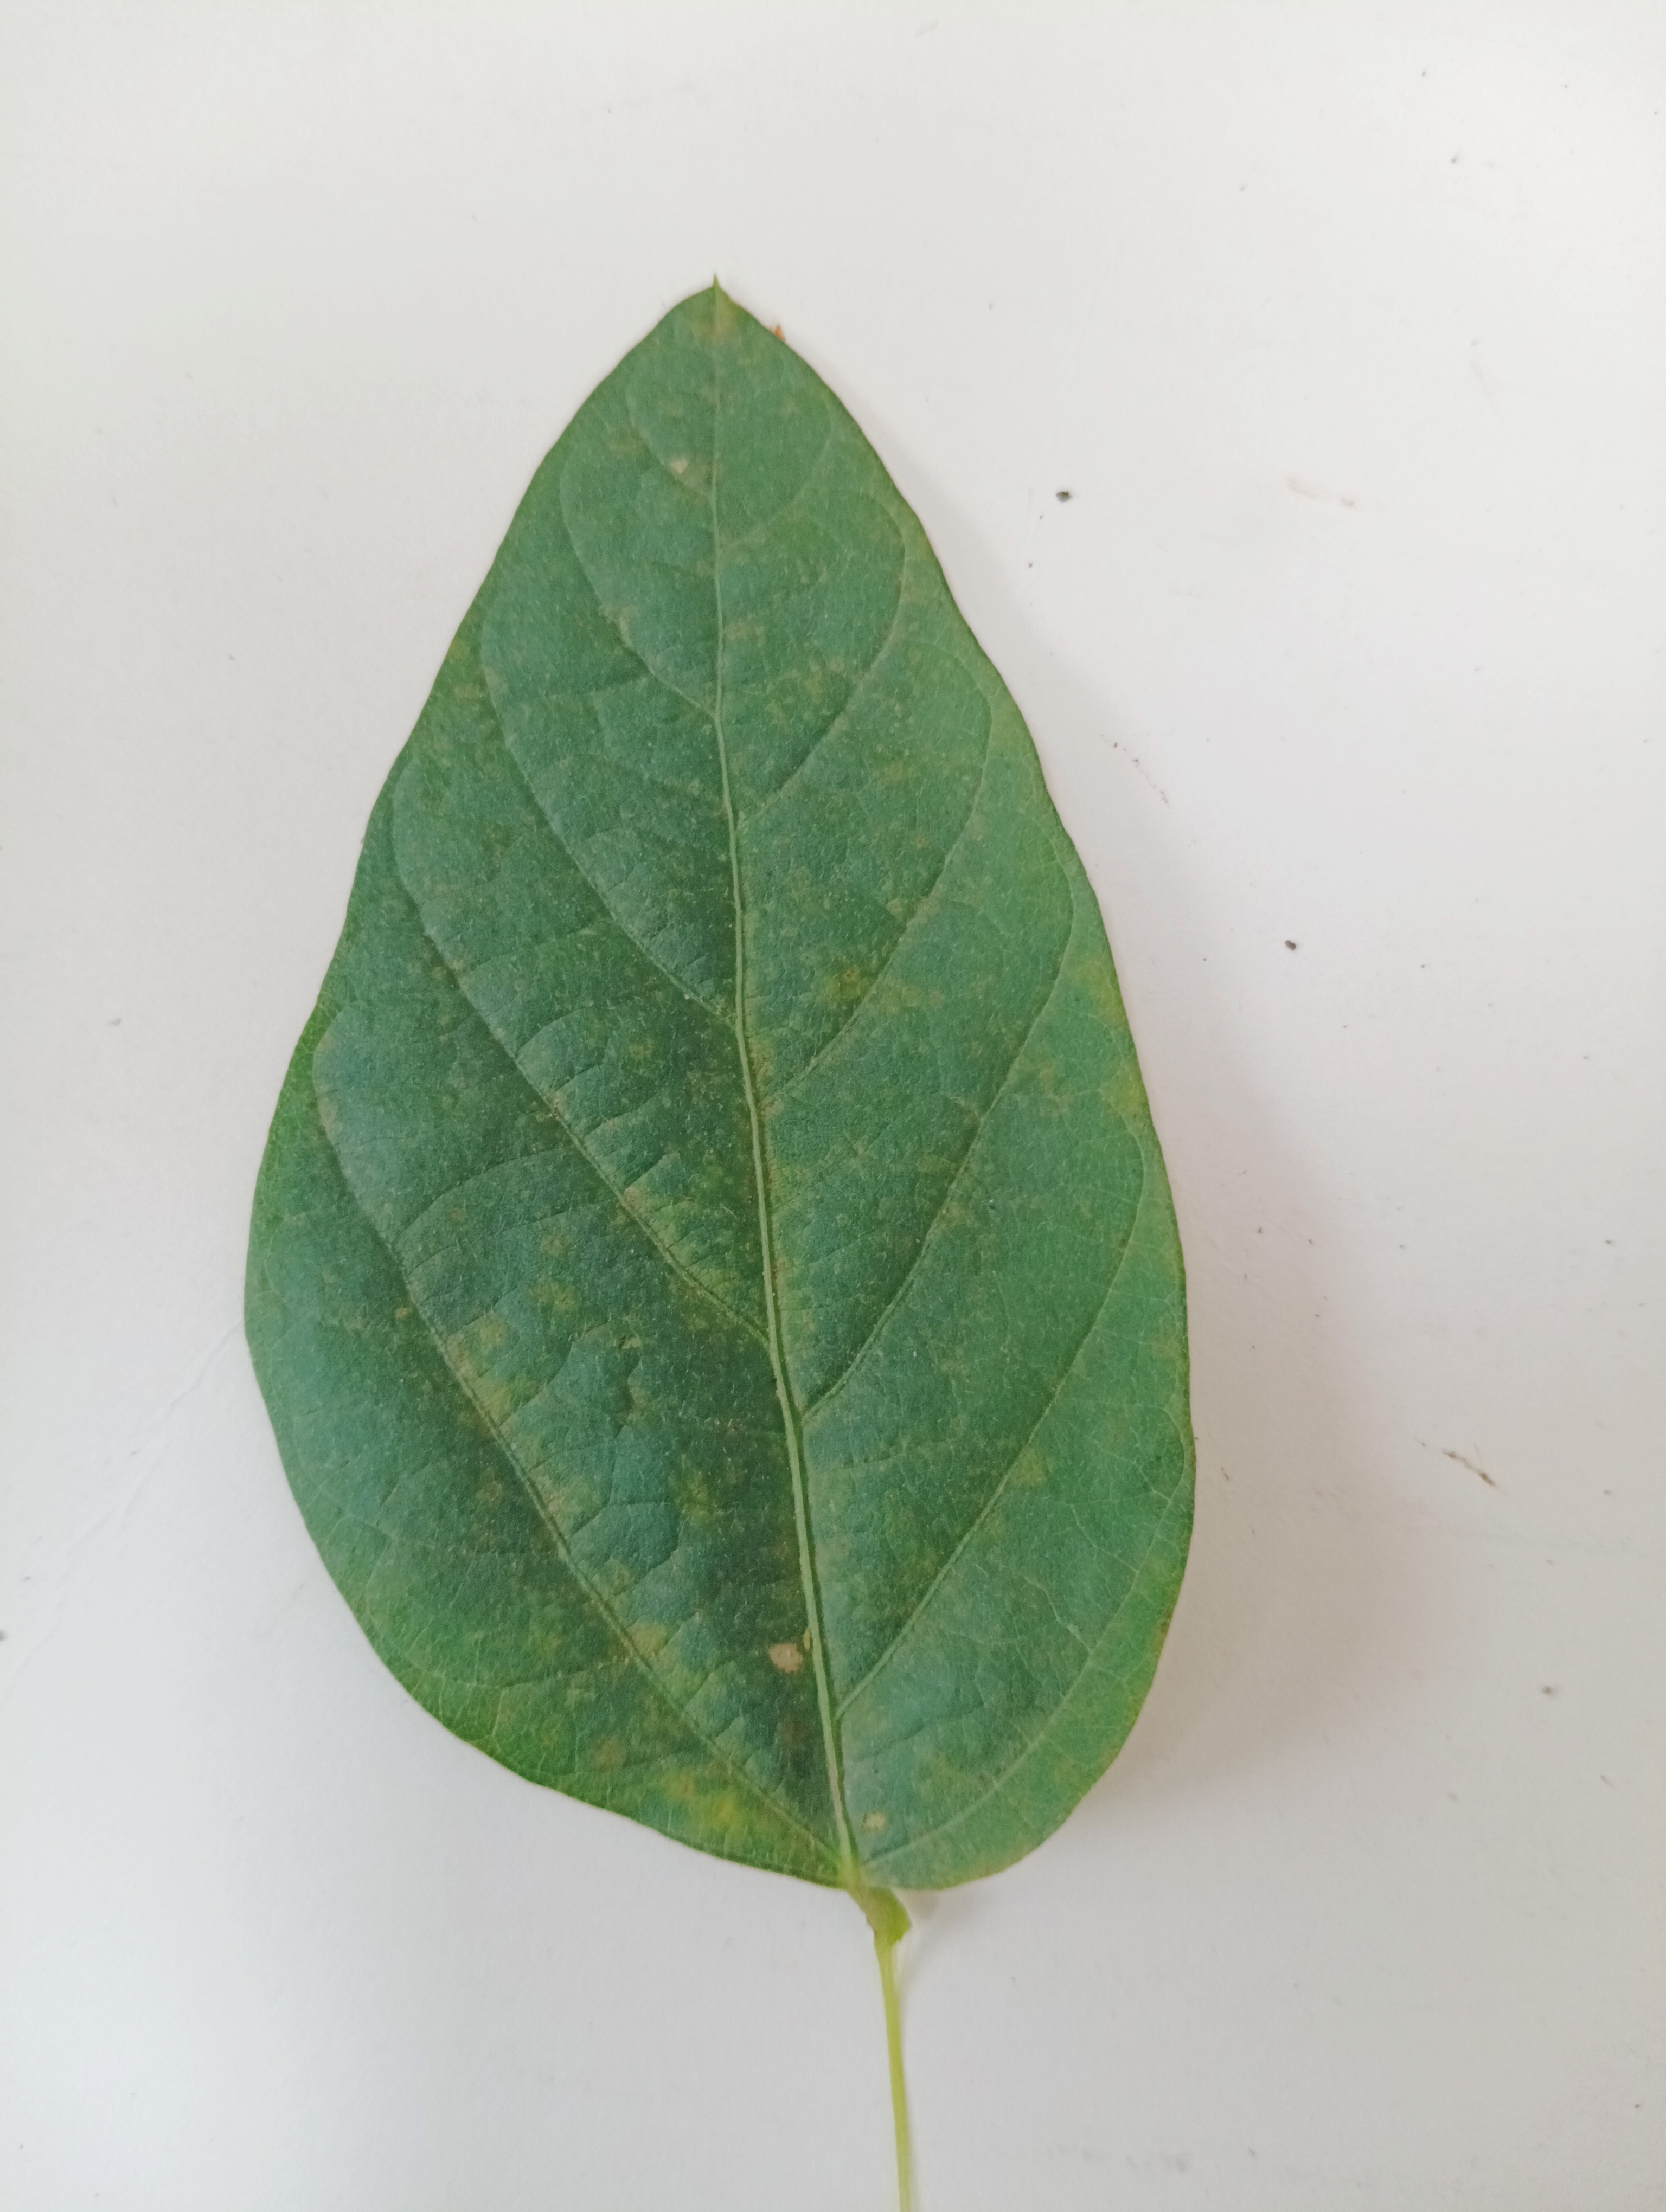
Label: Healthy